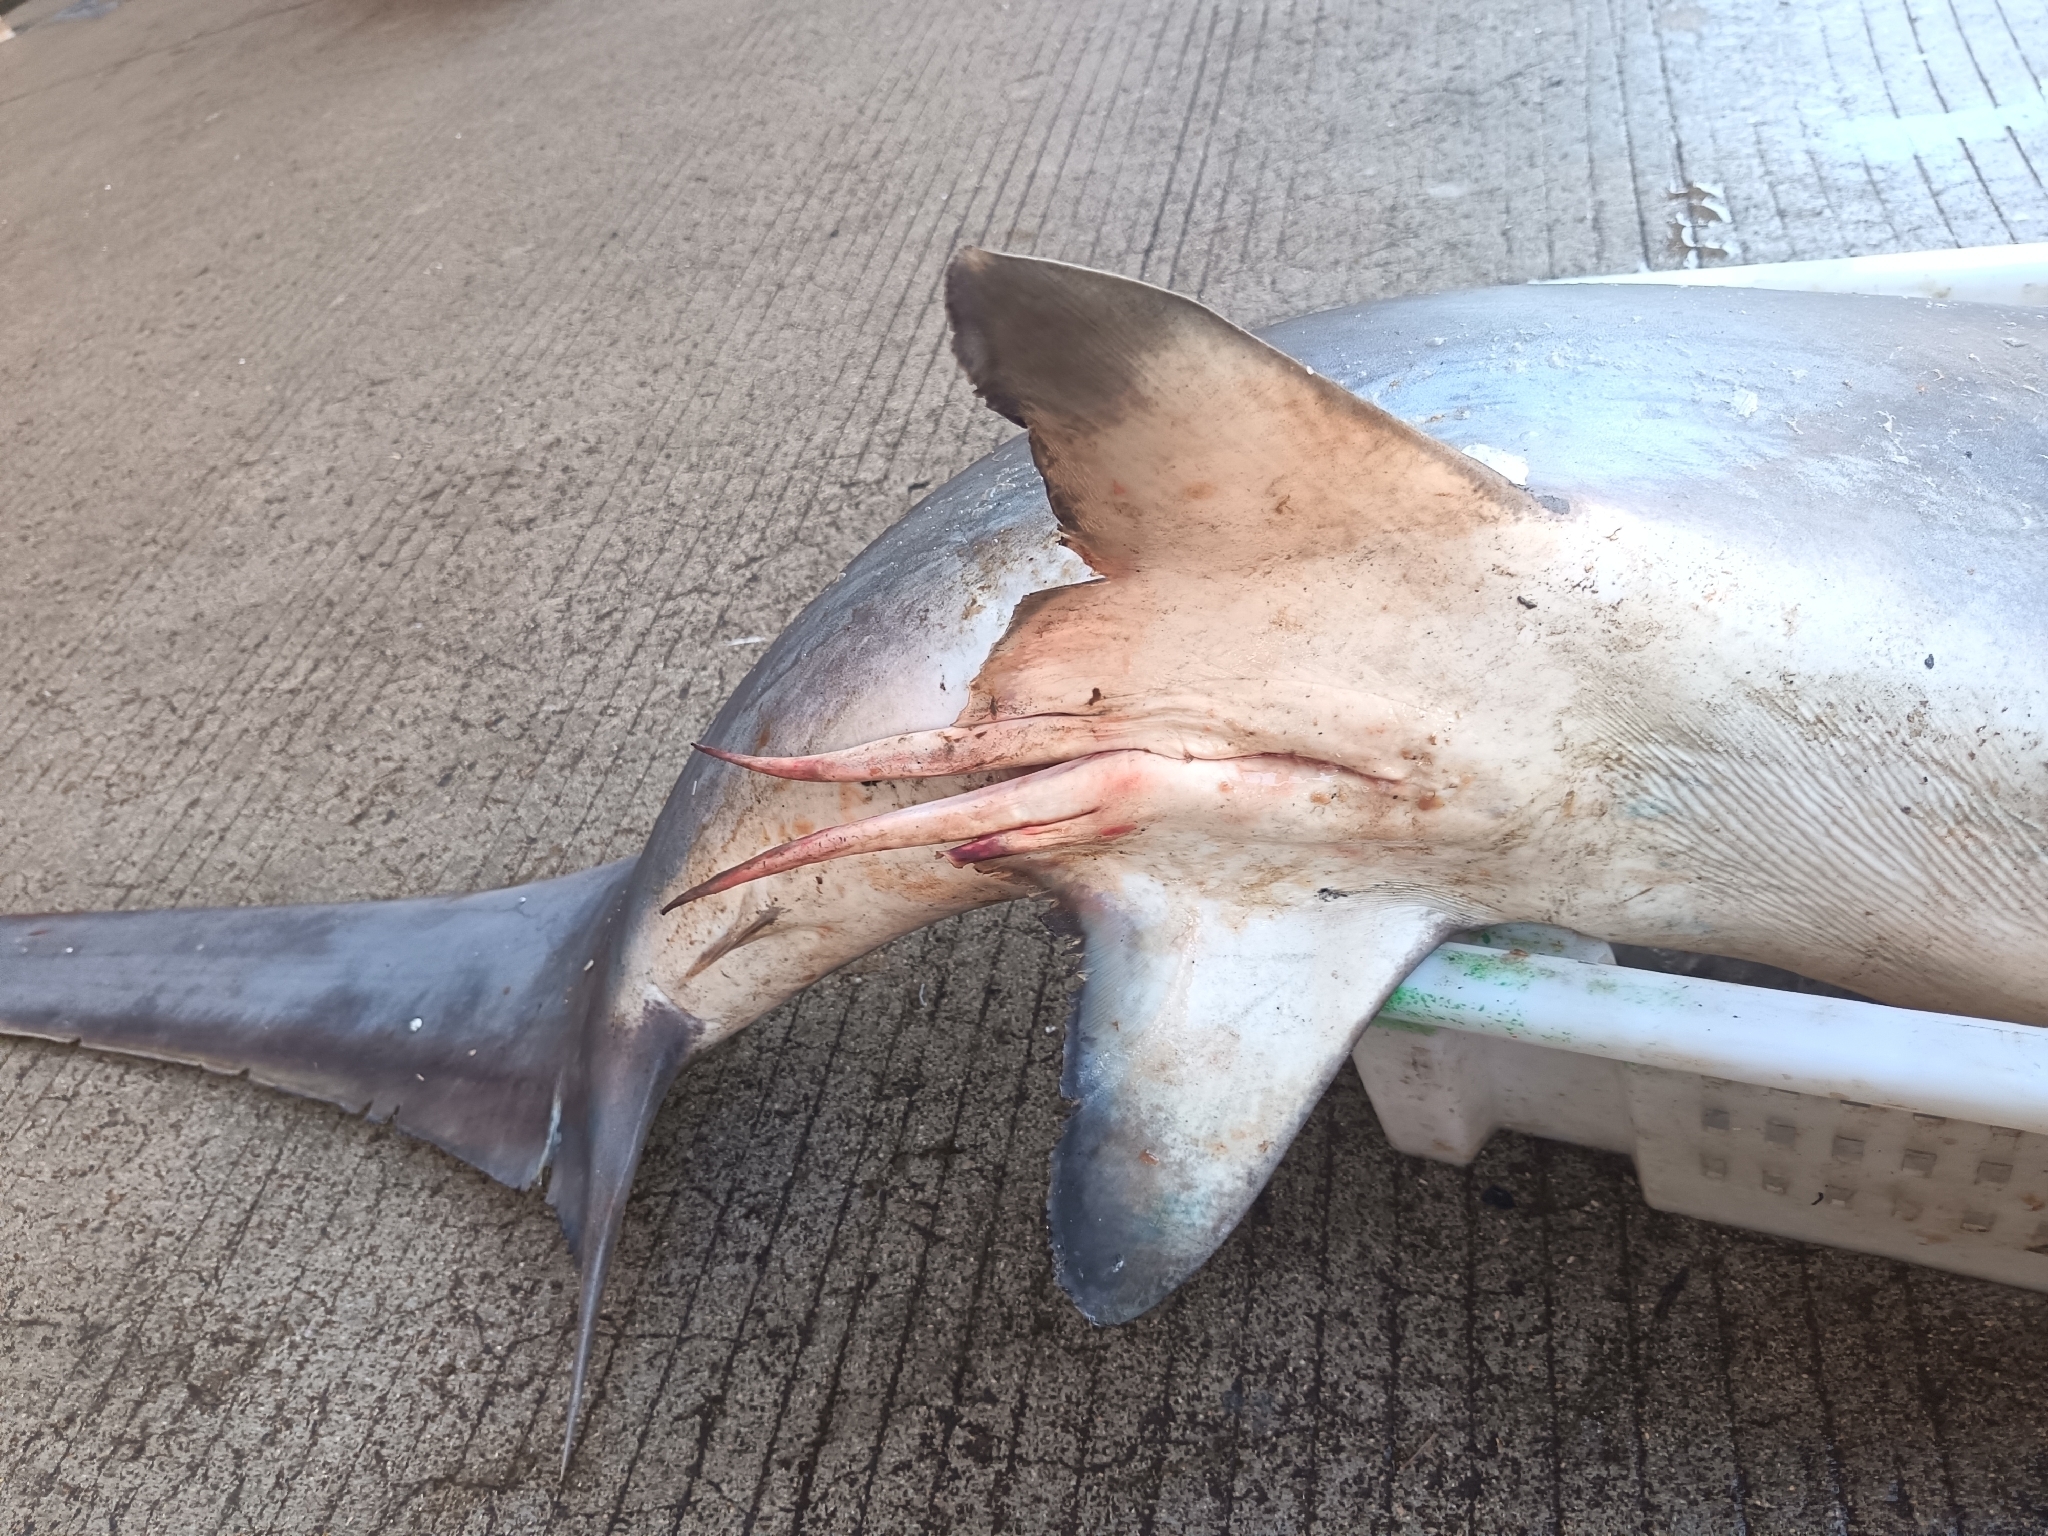
fish (species not among the labelled classes)